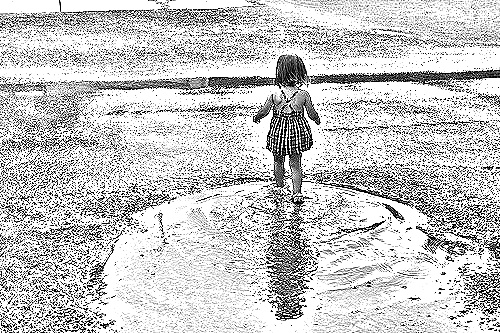
Portrait style: Sketch Portrait